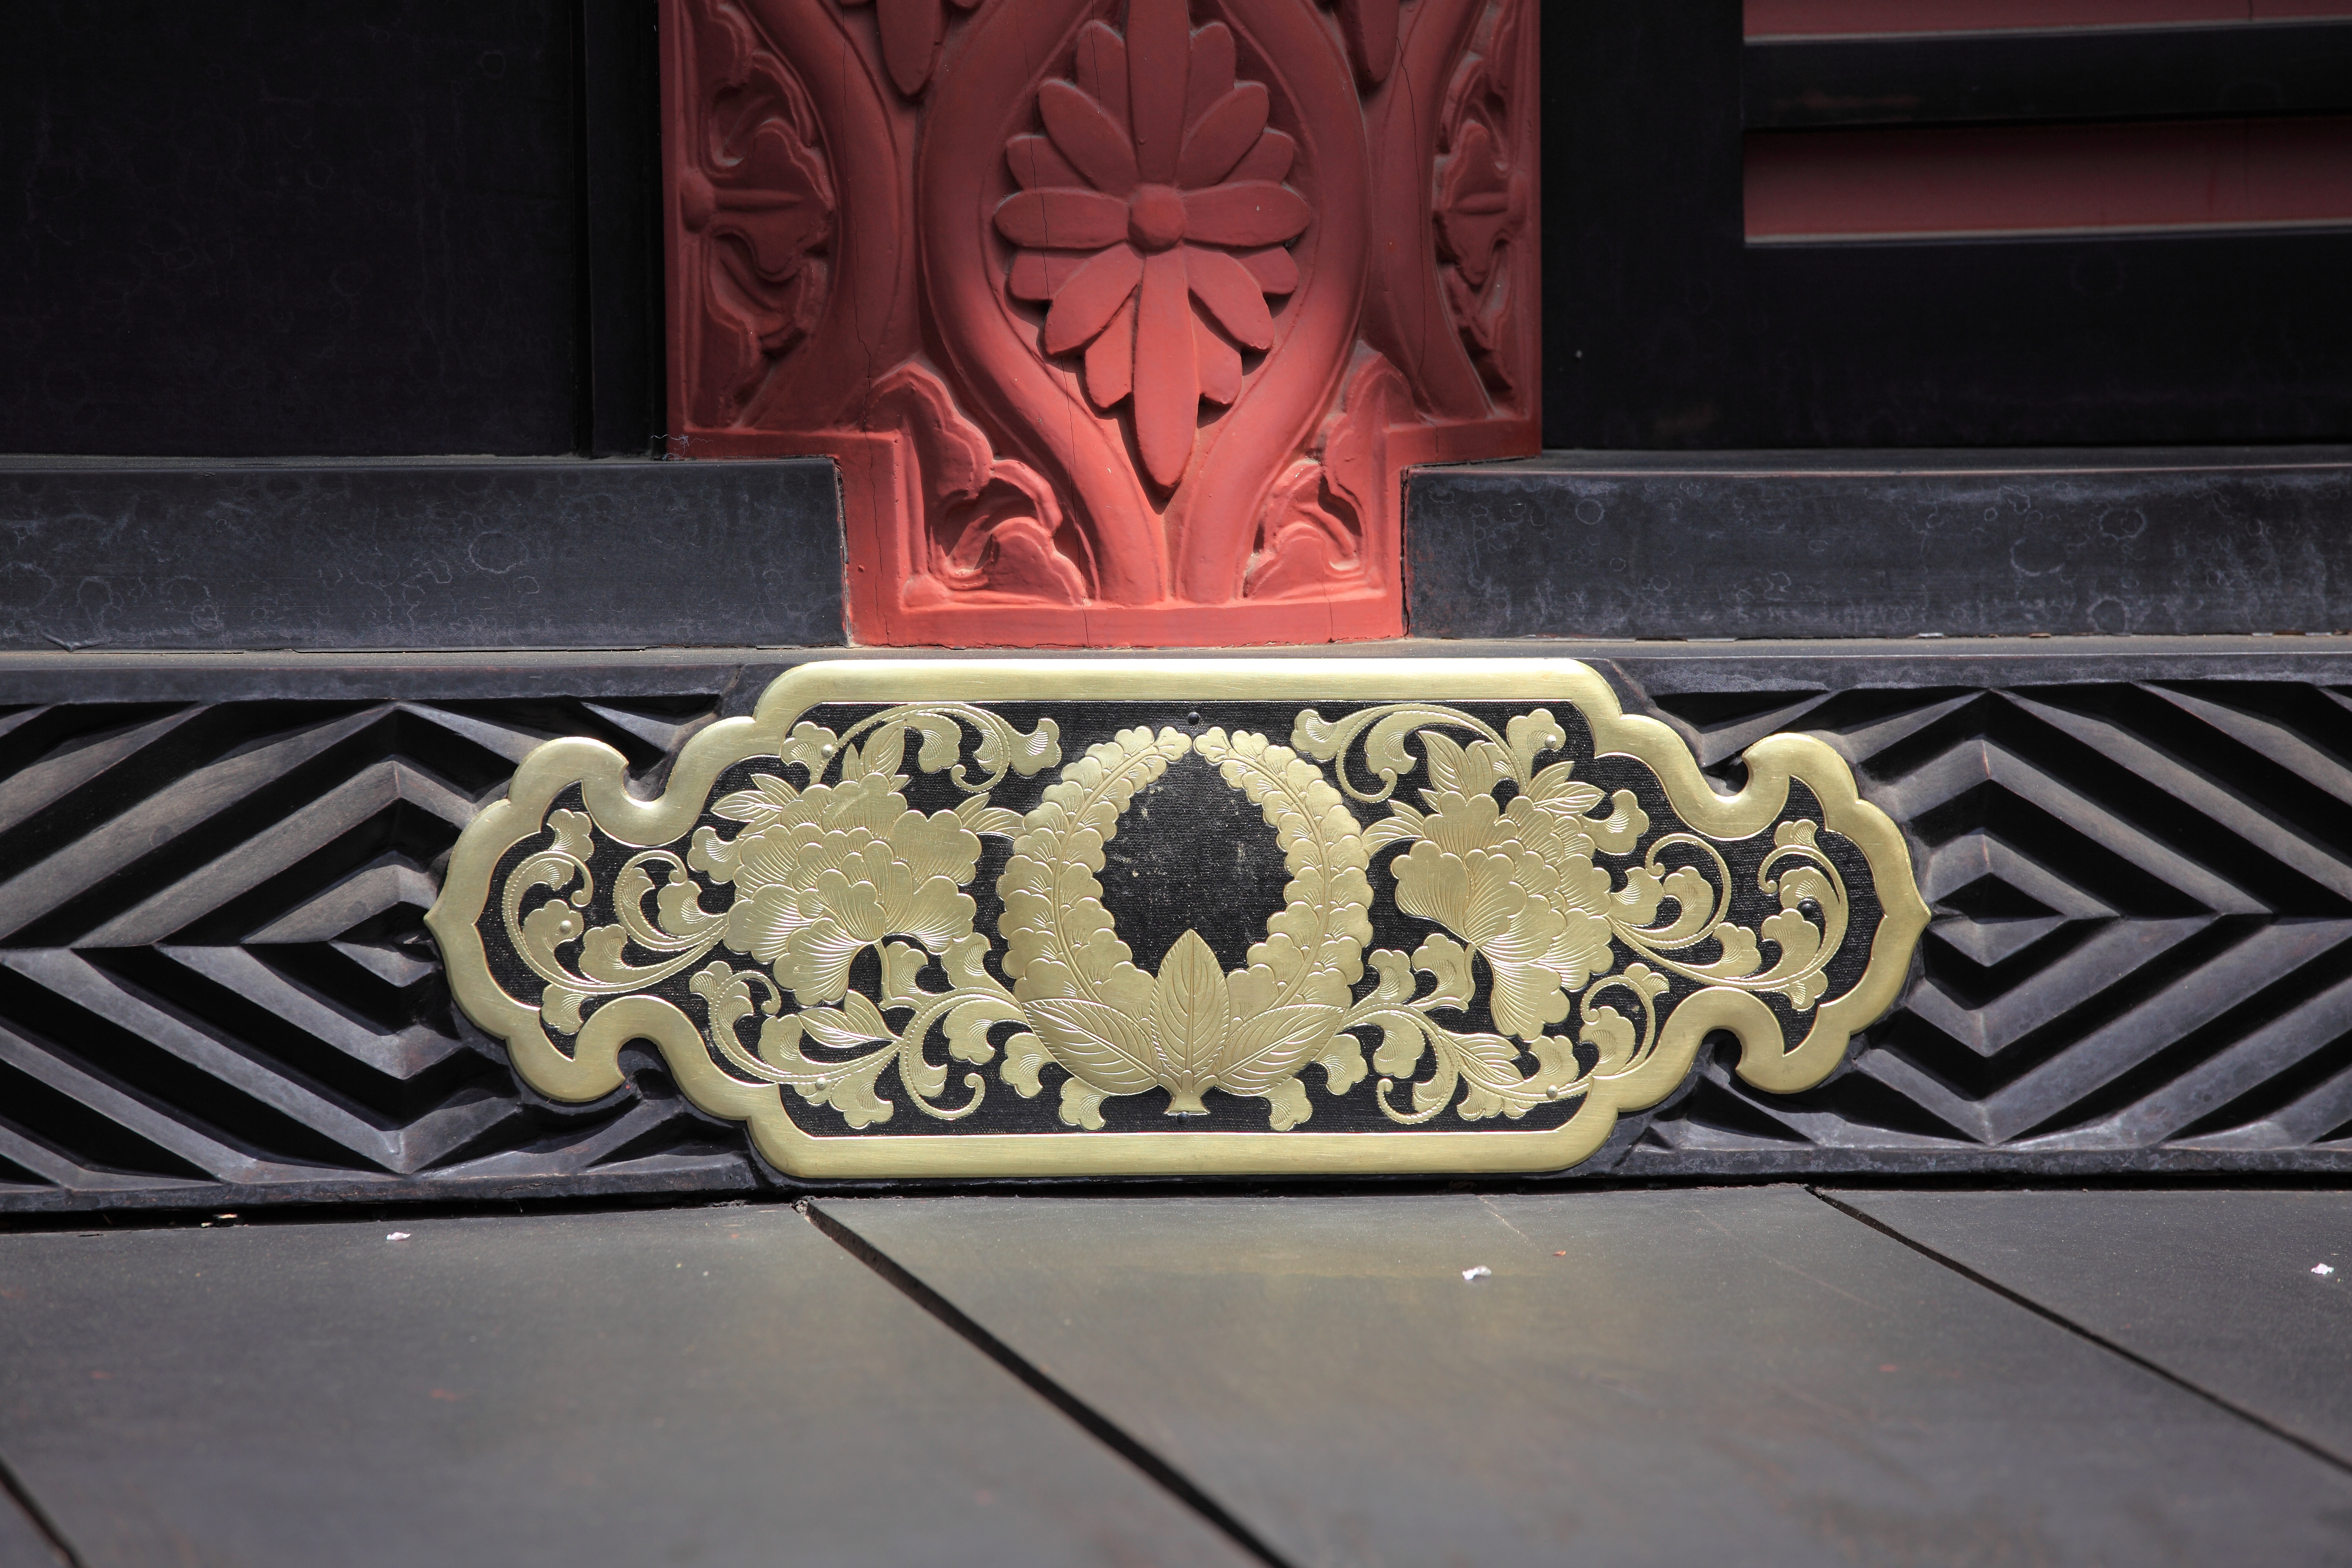
architecture, wood, number, high, exterior, black, sculpture, religious, art, design, temple, japanese, 5d, iron, hires, carving, shape, markii, hi, res, resolution, saitama, kumagaya, menumashoudenzan